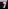
Number: 7